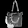
Label: Bag